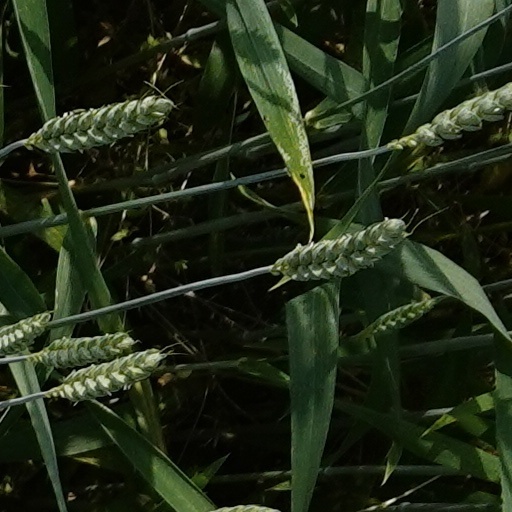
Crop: wheat